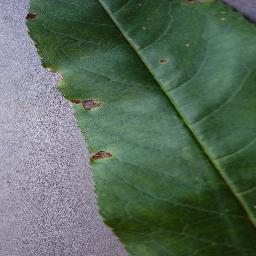
Label: Peach___Bacterial_spot